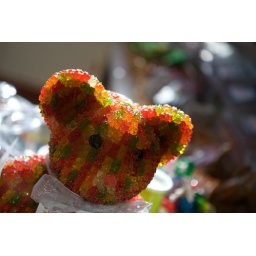
A teddy bear made out of gummi bears sits in the window of a candy shop in Pike Place Market.